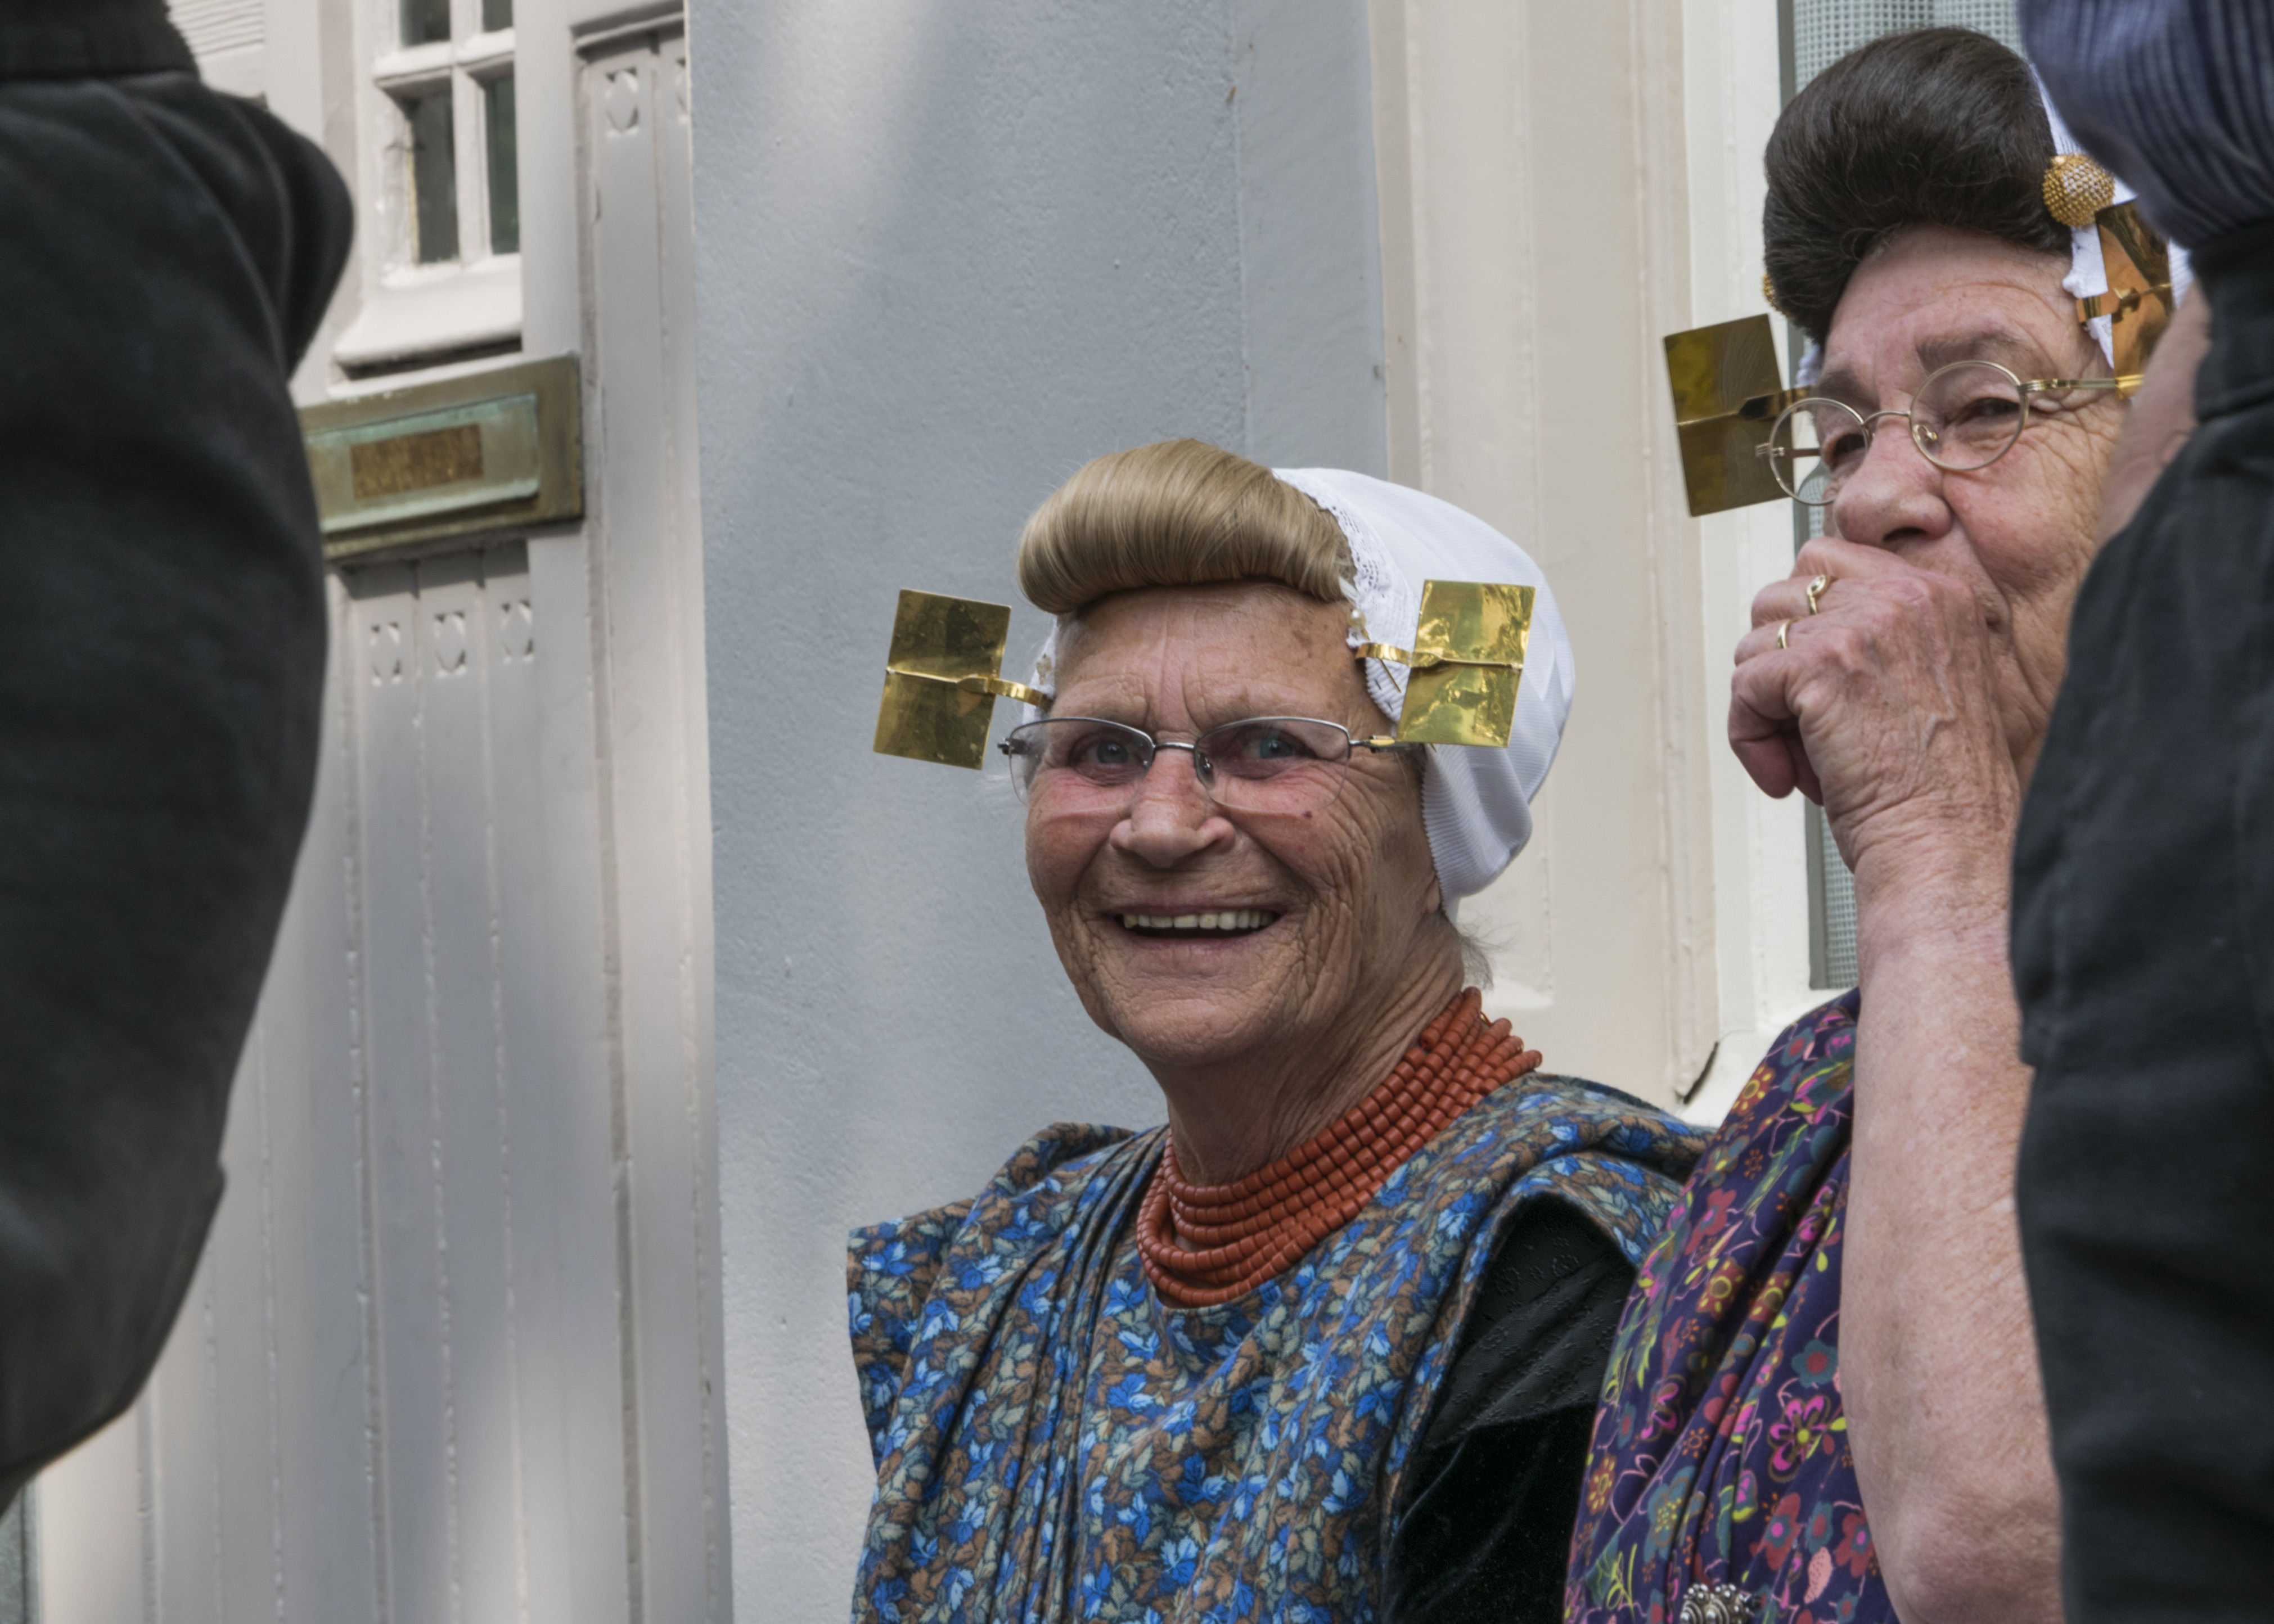
man, outdoor, person, people, color, nikon, art, nederland, netherlands, outdoorphotography, event, e, paulvandevelde, pdvandevelde, padagudaloma, dordrecht, nederlandinfotos, zondag, dordtinstoom, eventphotography, evenementenfotografie, 2952016, 29052016, art exhibition